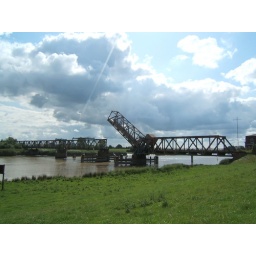
The Friesland Bridge is a bascule bridge over the river Ems on the railway Groningen - Leer.